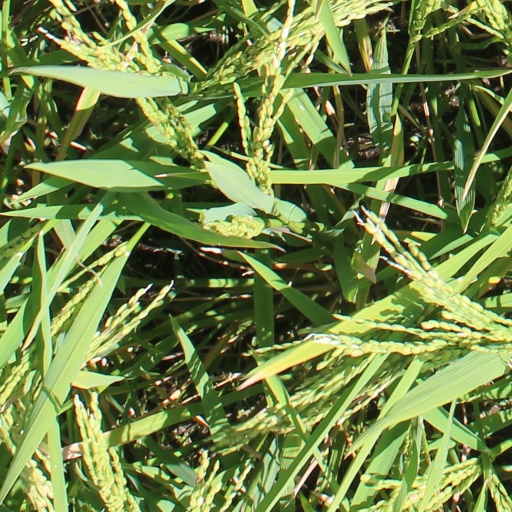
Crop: rice